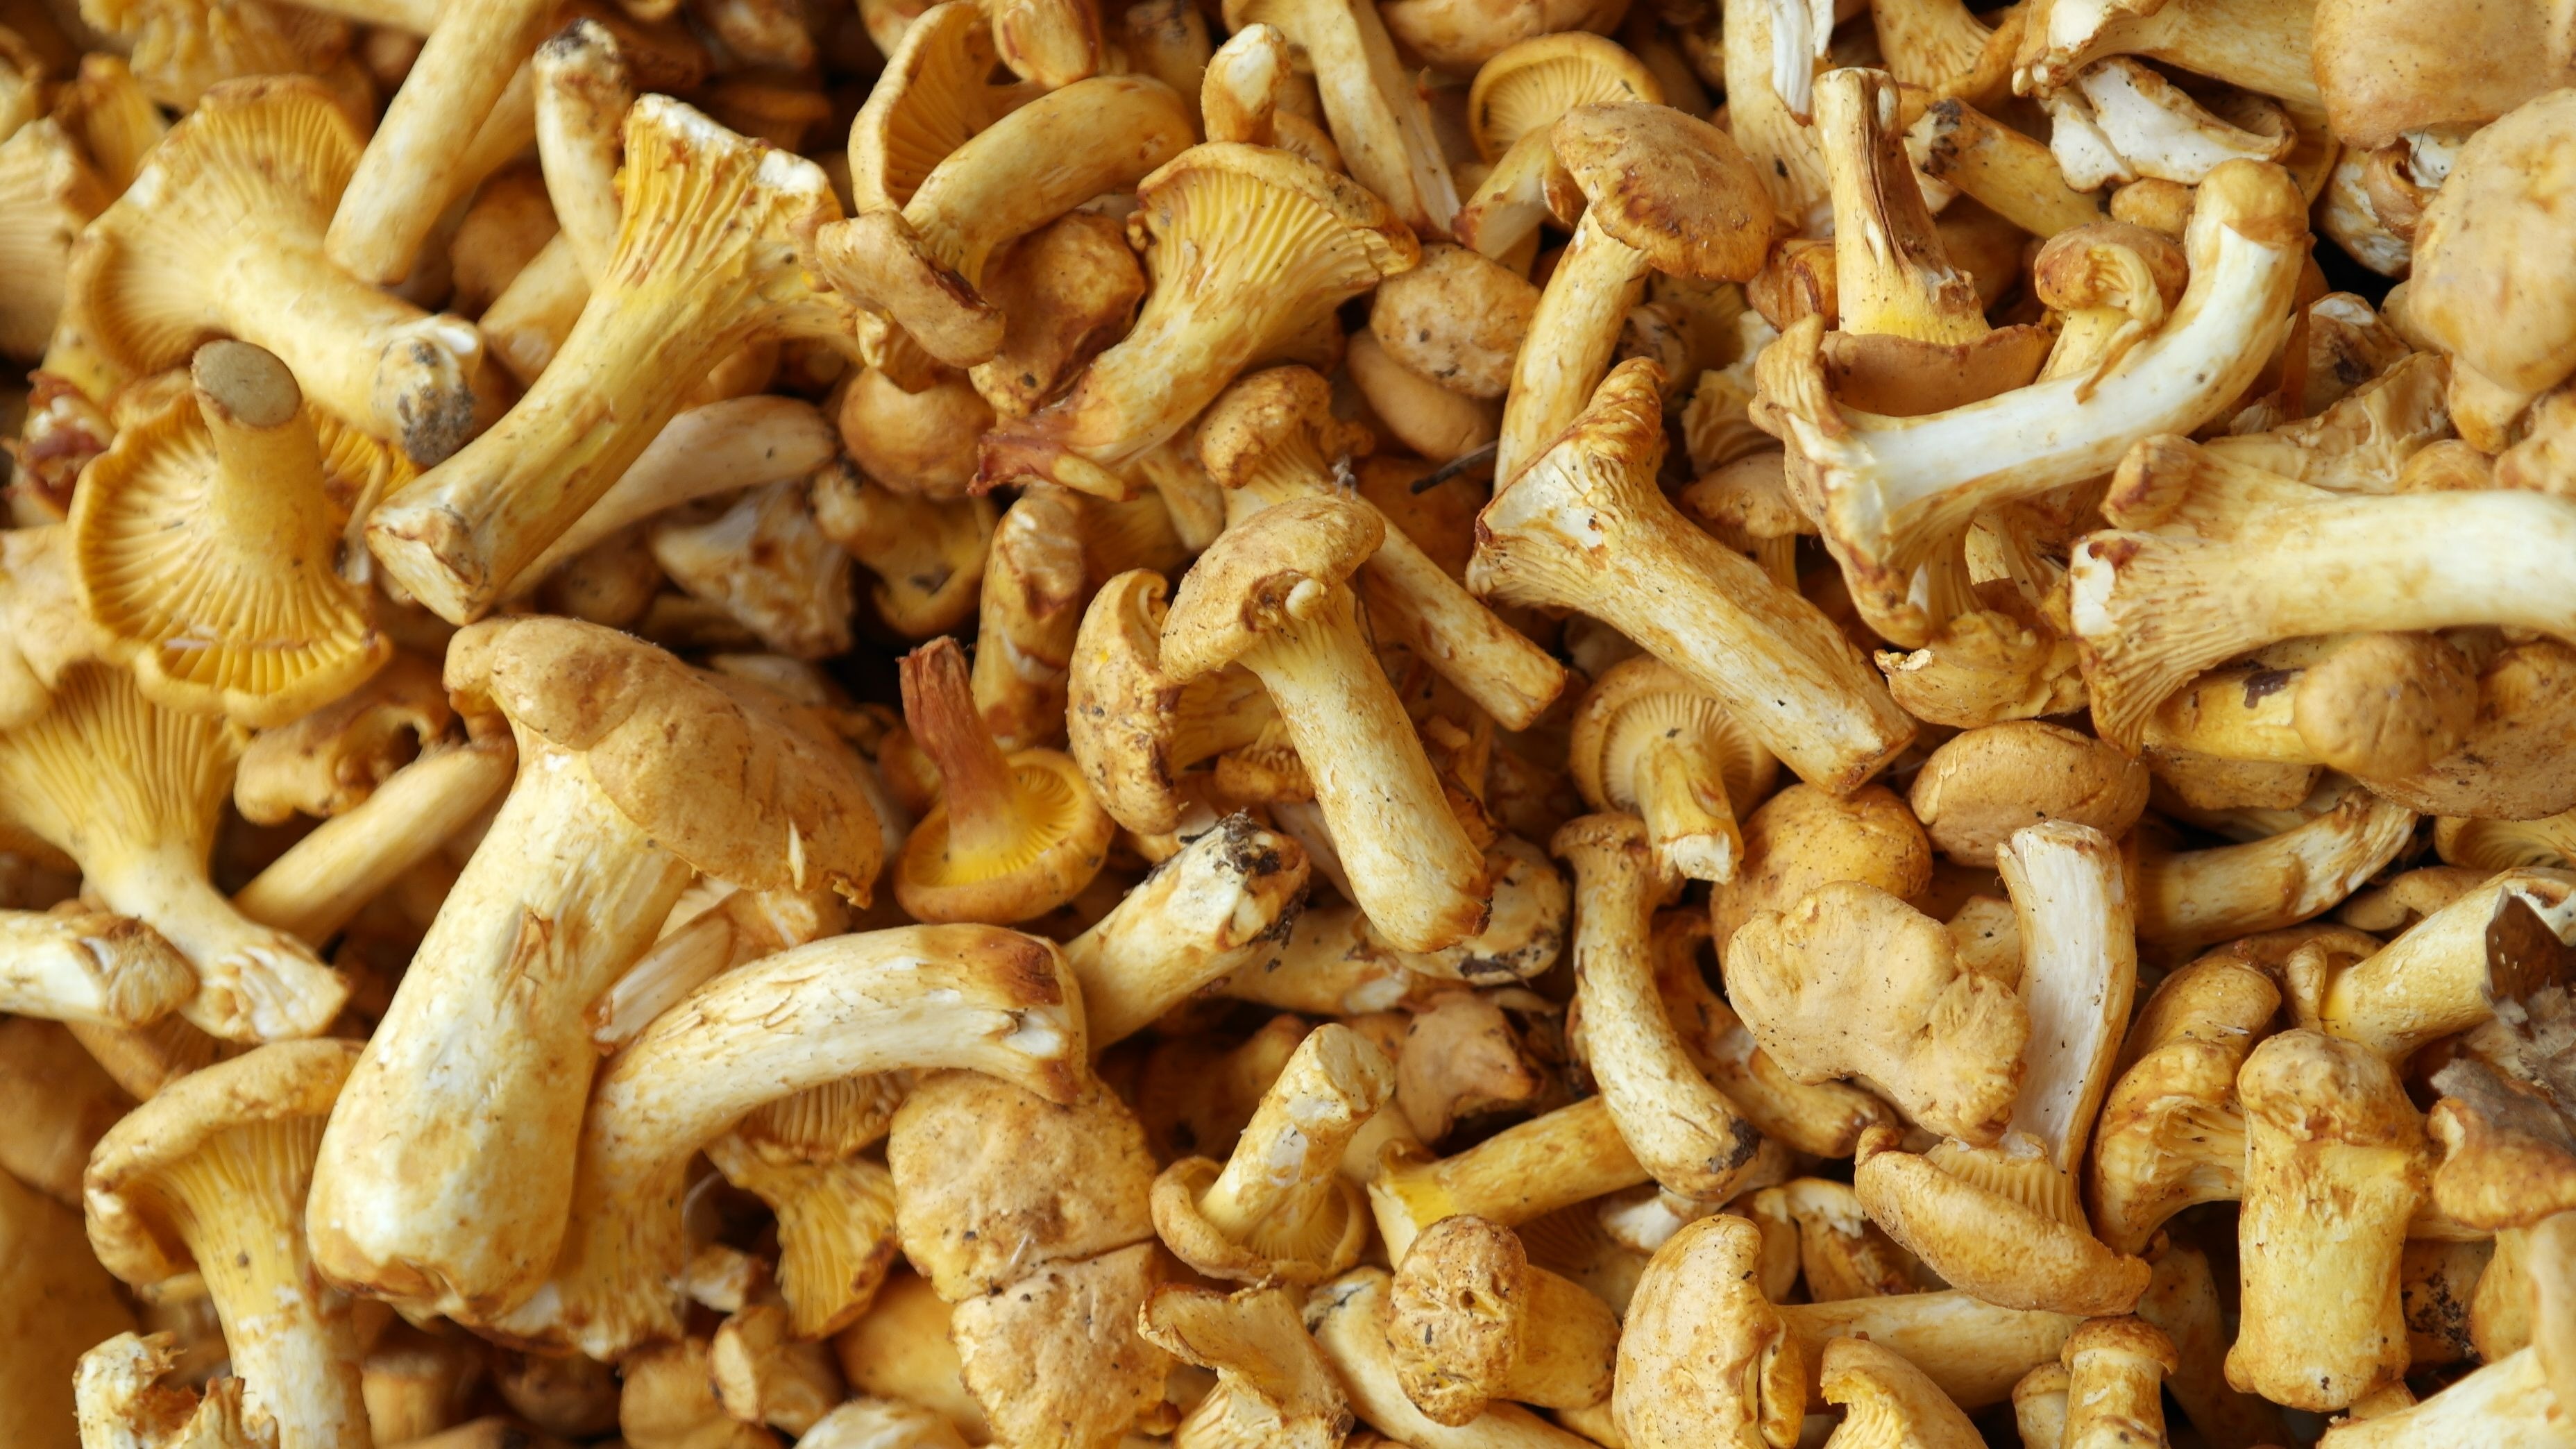
forest, plant, food, produce, mushroom, season, flowering plant, chanterelles, egg sponge, grass family, land plant